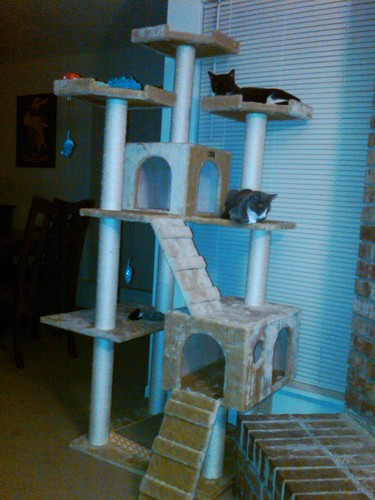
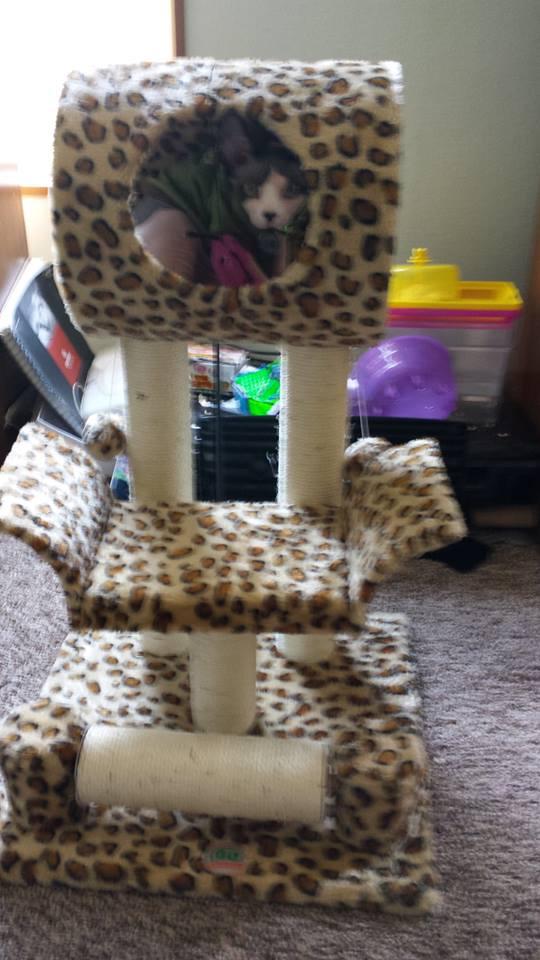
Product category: items_cat tree
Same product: no